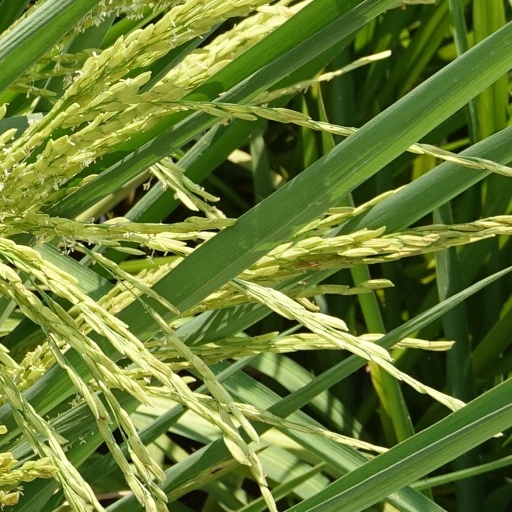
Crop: rice